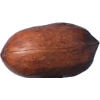
Label: Nut Pecan 1